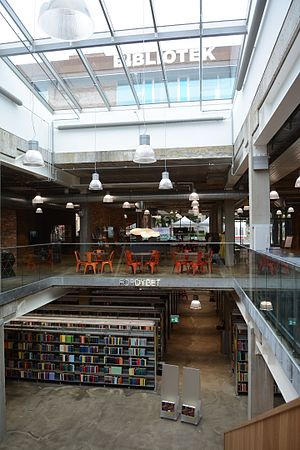
Herning Bibliotekerne
En stor trappe i midten forbinder de forskellige niveauer i biblioteket. I Dybet ses bibliotekets store materialesamling.
Dybet, Gadeplan og med kig til øverste etage med kontorer
Herning Bibliotekerne er lokalt folkebibliotek i Herning. Med sine fem lokalbiblioteker i Hammerum, Sunds, Aulum, Kibæk og Vildbjerg dækker Herning Bibliotekerne biblioteksbetjeningen for kommunens 83.600 indbyggere fordelt på 1323 km². Herning Bibliotekerne er samtidig centralbibliotek for 19 kommunebiblioteker i regionen.